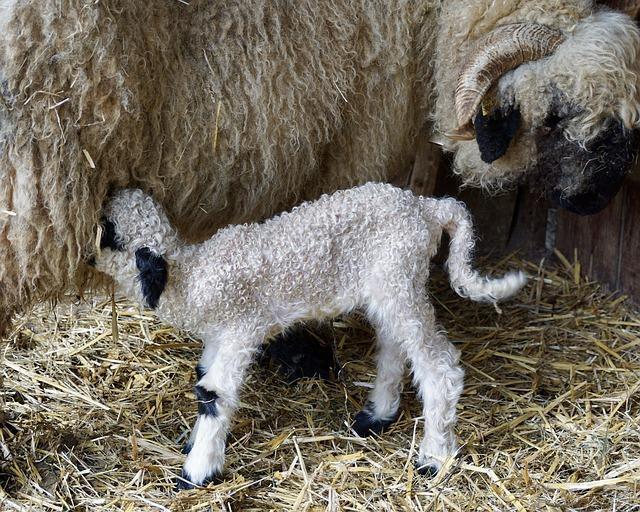
sheep